Maltese units of measurement

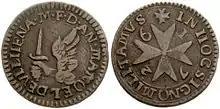
Grano coin of 1726

This system was used during the rule of the Knights of St. John in Malta. Subsequent currencies in use were sterling and the Maltese pound. Malta has since adopted the euro.